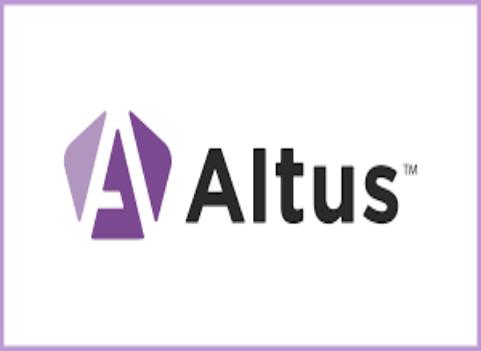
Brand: Altus
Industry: Others